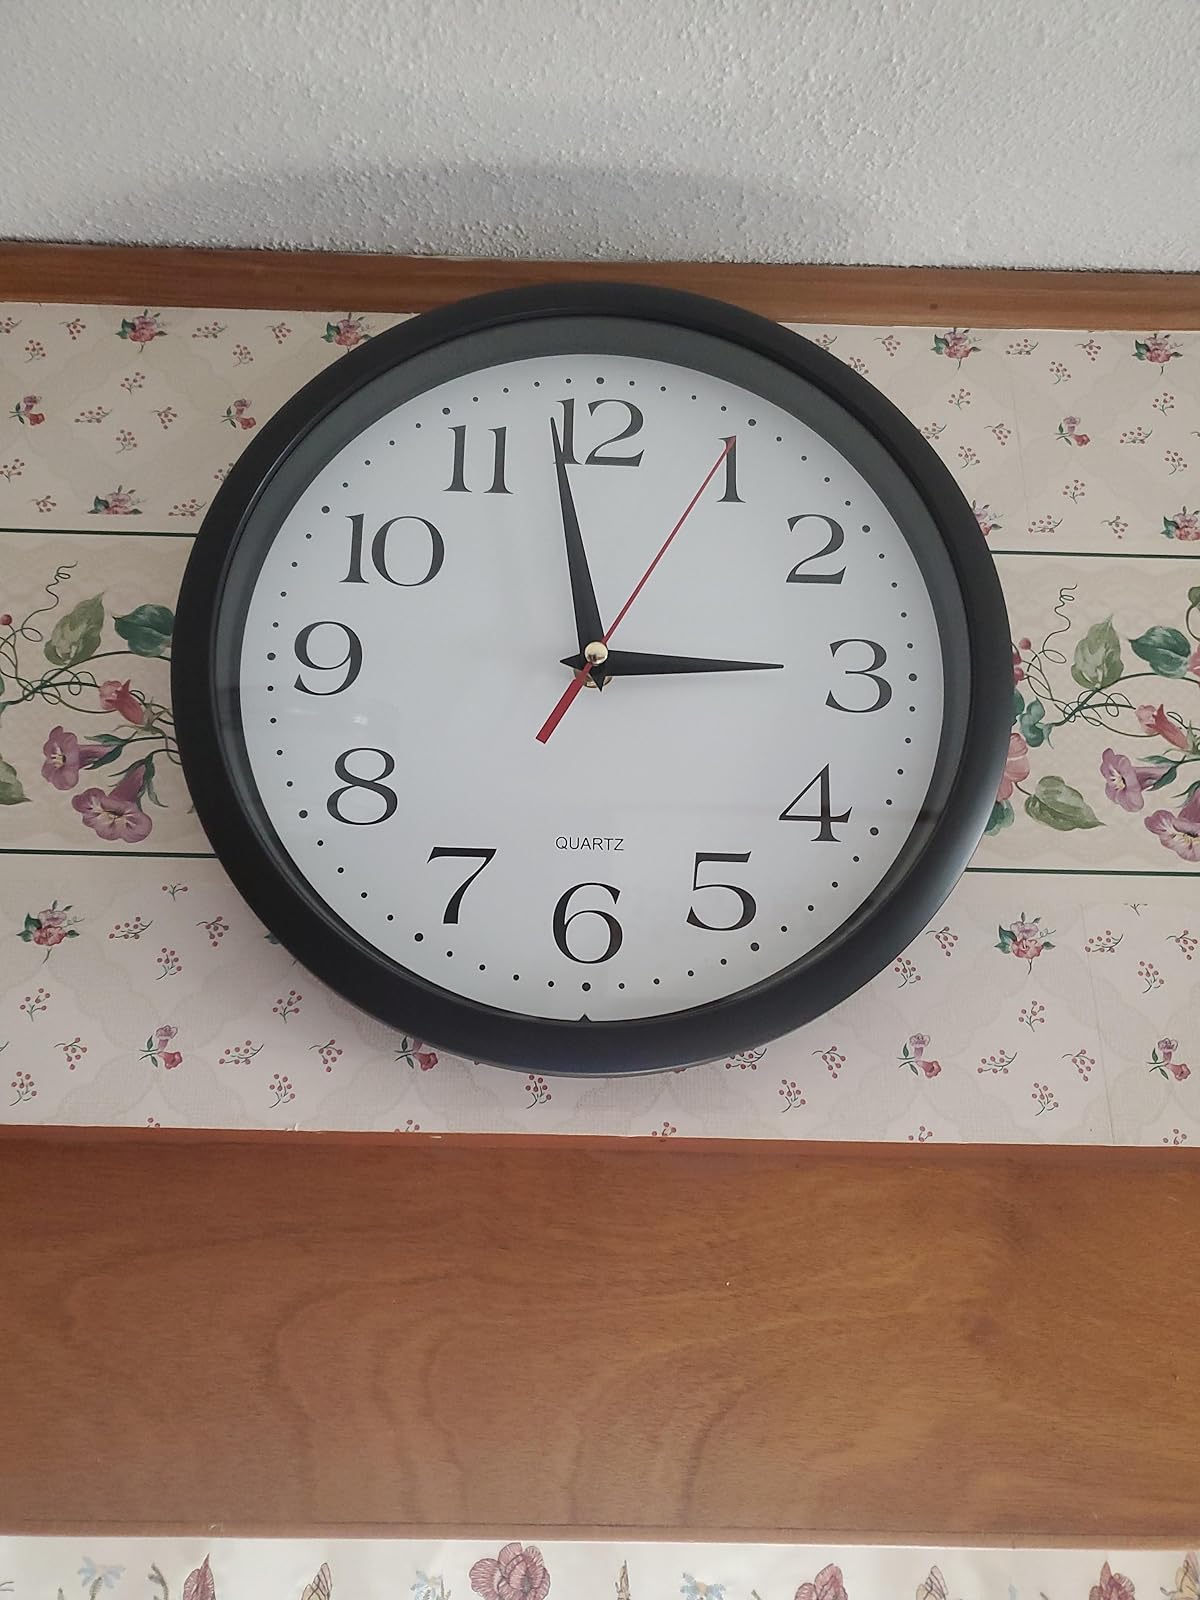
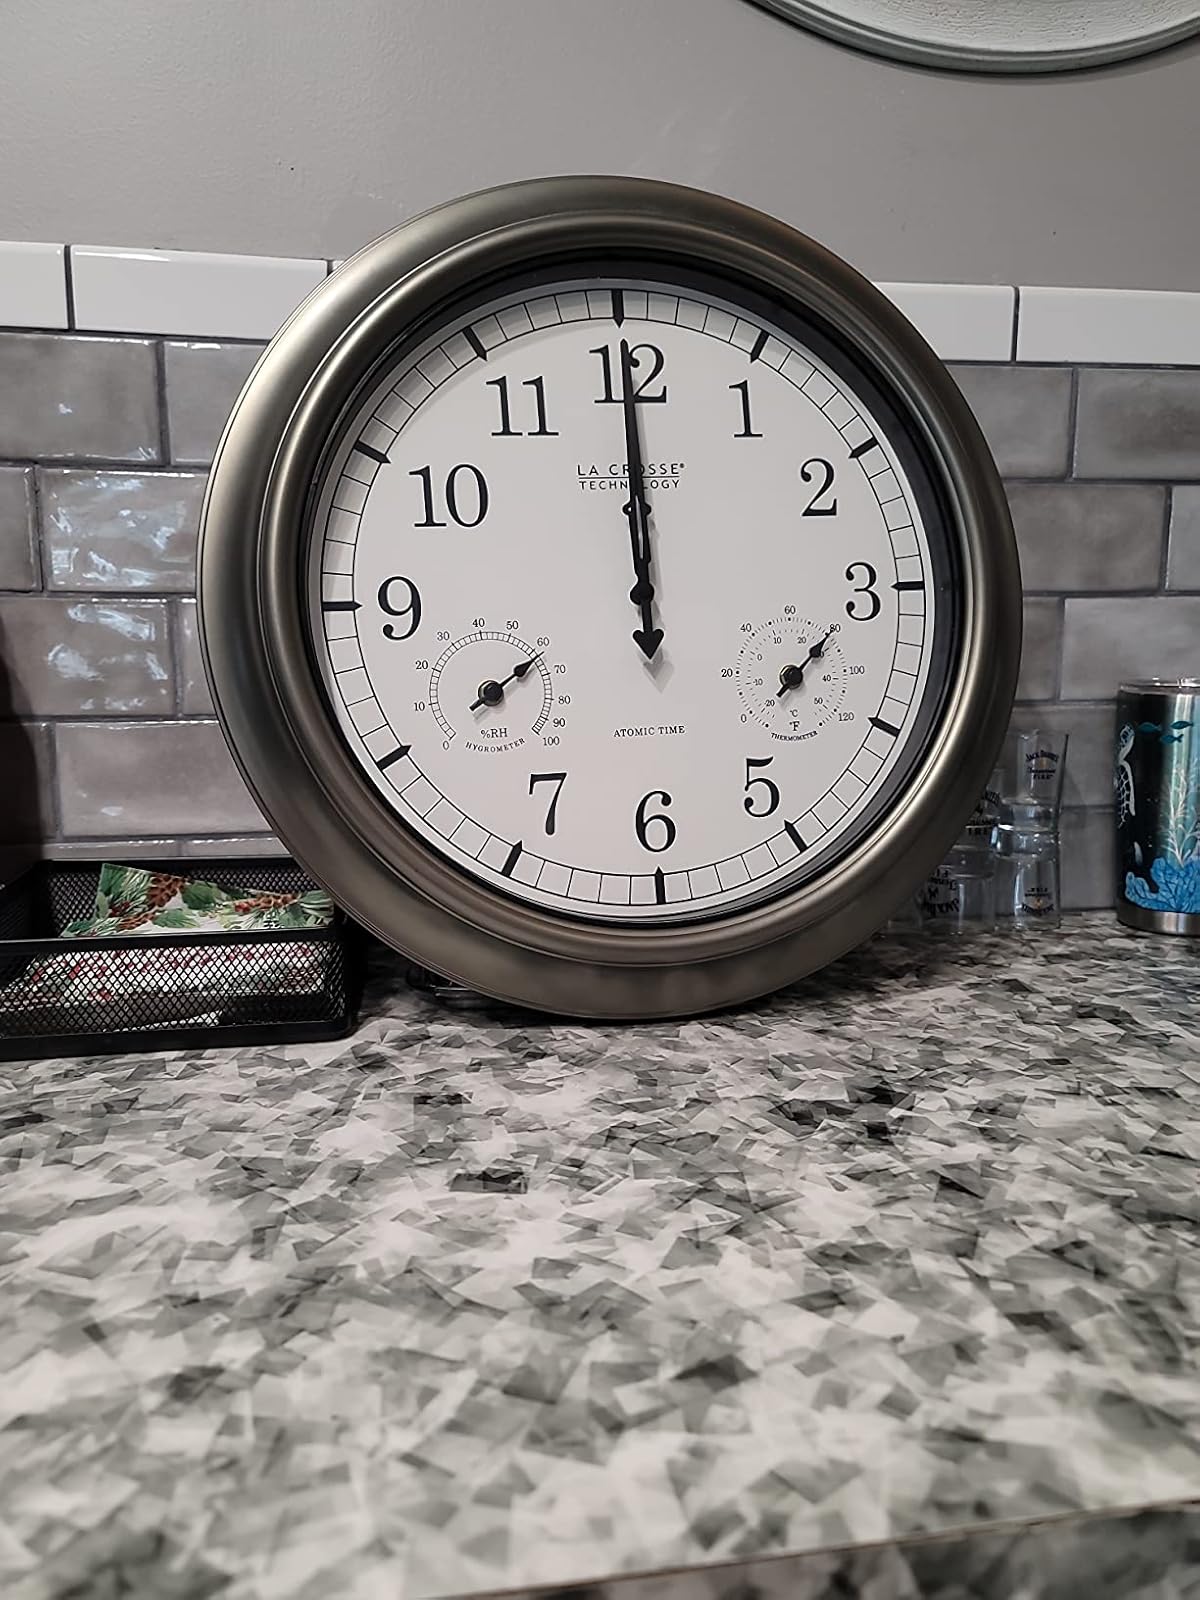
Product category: clock
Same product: no